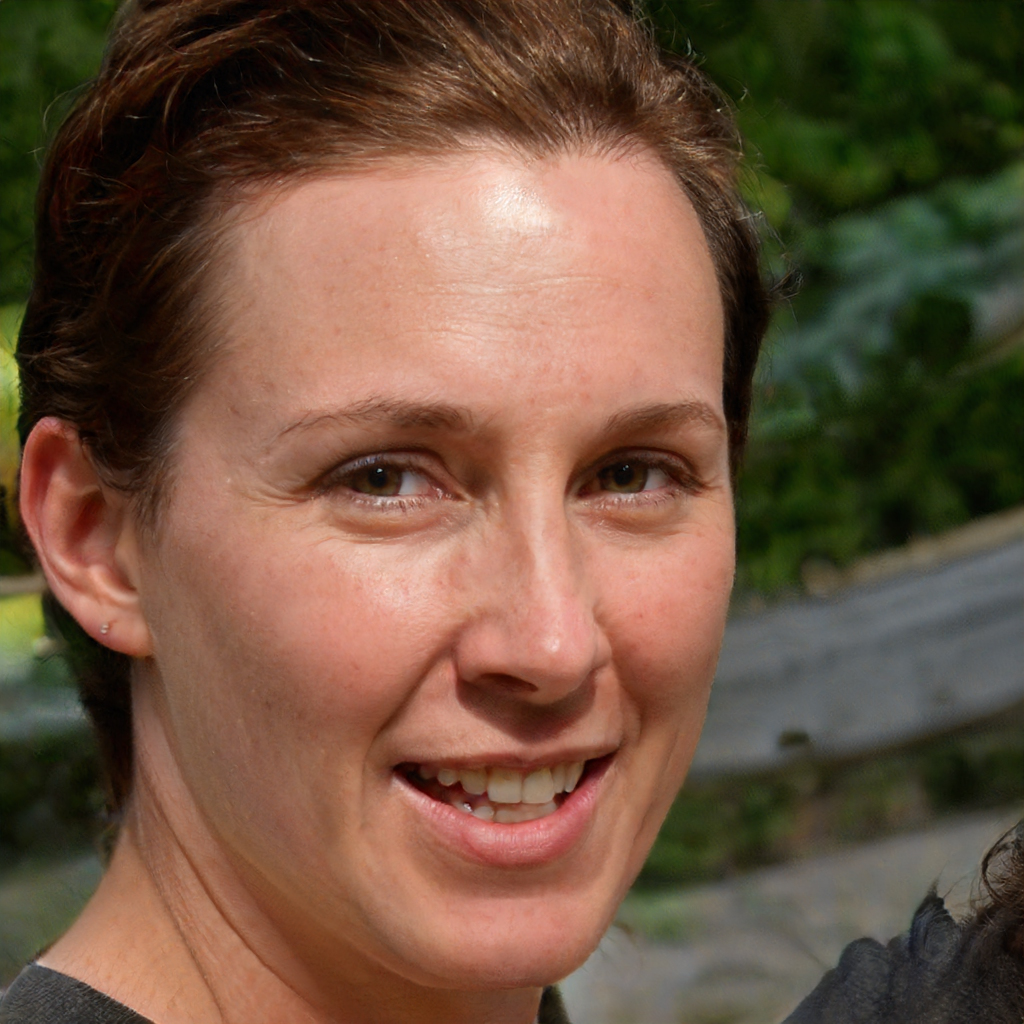
Gender: Female